Eugene Torre

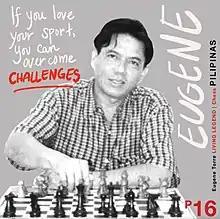
Torre on a 2021 stamp of the Philippines

In 2003, Torre won the 15th Leuven Open, Belgium held on November 7–11, 2003 that attracted 112 participants. He ended up with an unbeaten 8.0/9 record with an outstanding 2618 TPR as compared to his Elo then of 2508.